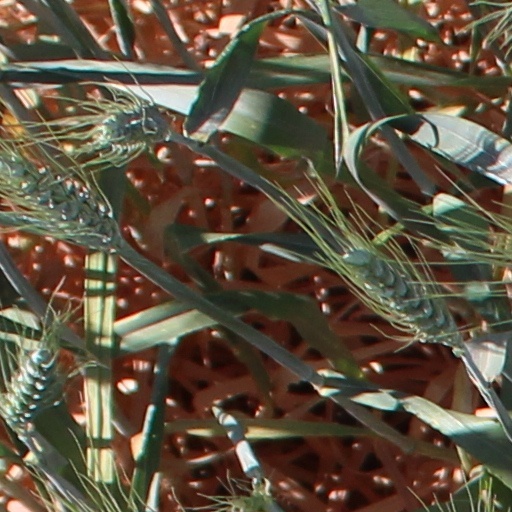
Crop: wheat